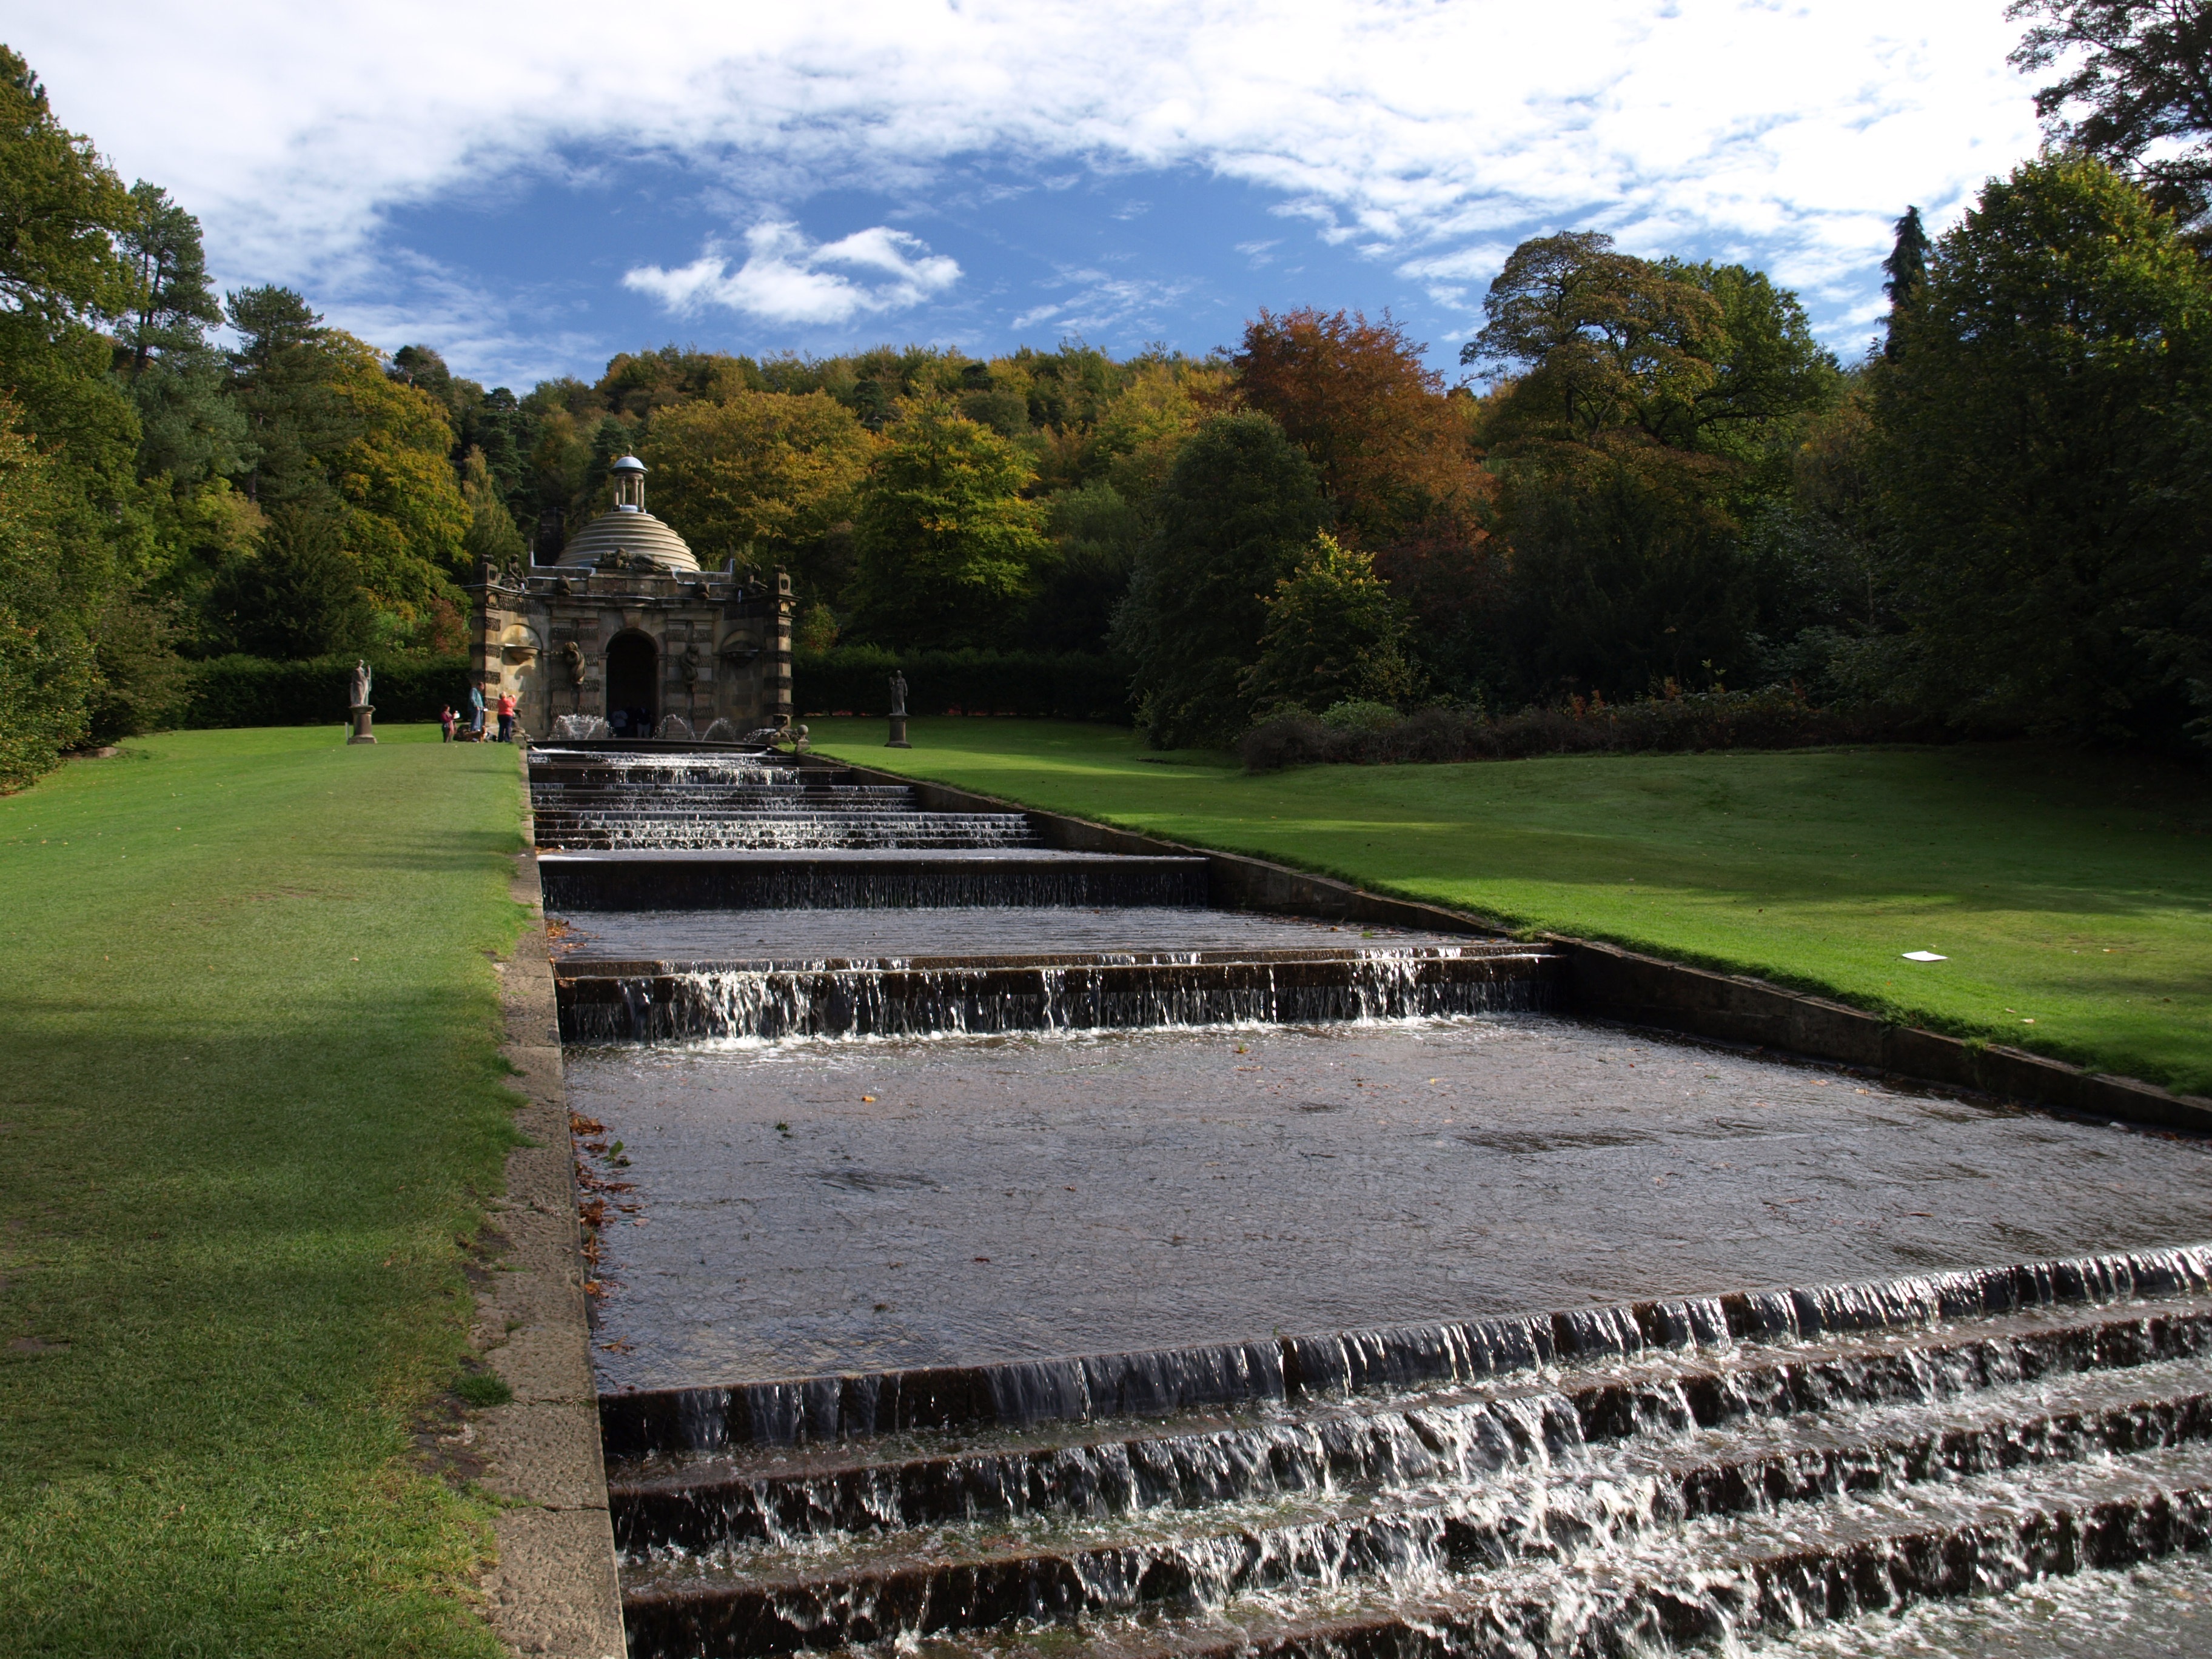
grass, architecture, structure, lawn, building, pond, park, reservoir, garden, waterway, british, grounds, estate, rural area, peak district, nobility, chatsworth house, sport venue